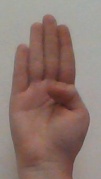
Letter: kaaf